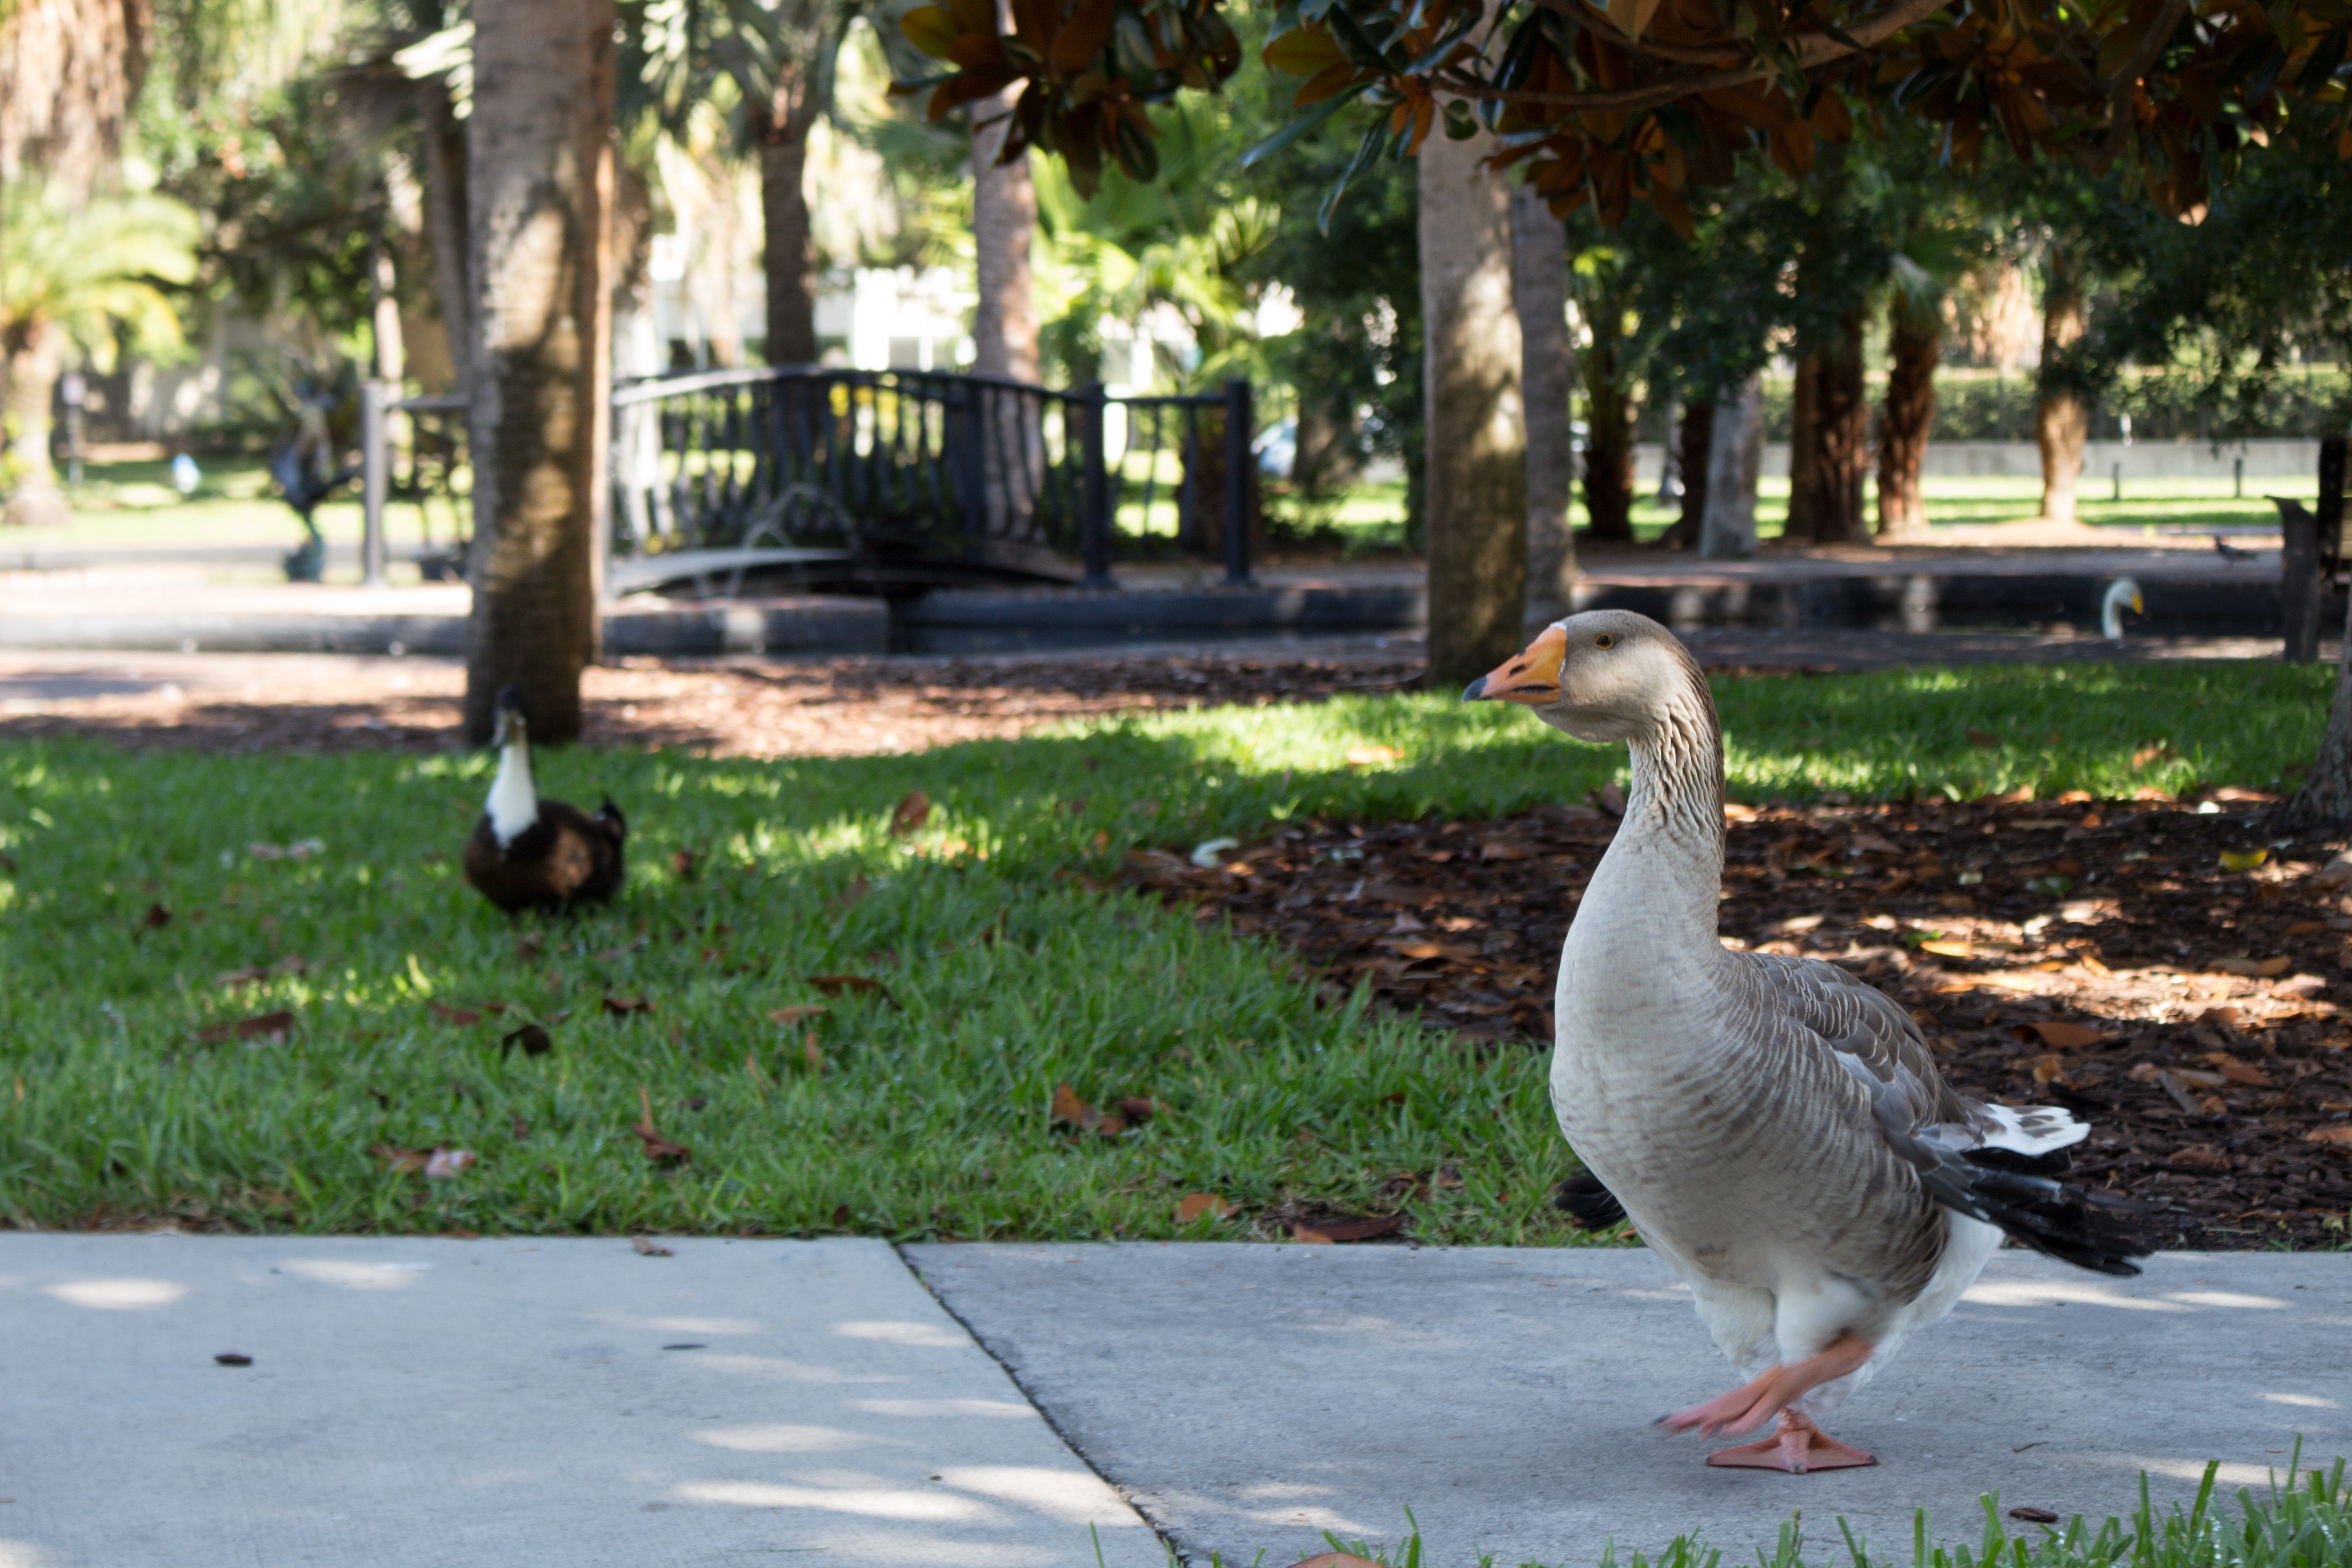
bird, zoo, park, backyard, garden, duck, goose, waterfowl, water bird, ducks geese and swans